Cyanobacterial motility

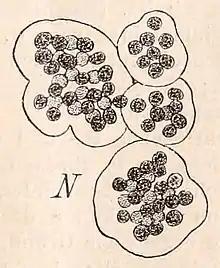
"Microcystis floas-aquae"

Twitching motility is a form of crawling bacterial motility used to move over surfaces. Twitching is translocation over a moist surface, which requires an extension, tethering, and then retraction activities of pili. A "pilus" (Latin for 'hair', plural "pili") is a hair-like cell-surface appendage found on many bacteria and archaea. Dozens of these structures can exist on the bacterial and archaeal surface. They are fragile and constantly replaced. There are different types of phili, classified by their function. Some pili, called type IV pili (T4P), are responsible for the motile forces in twitching. These hair-like filaments extend from the cell's exterior, bind to surrounding solid substrates and retract, pulling the cell forwards in a manner similar to the action of a grappling hook. Movement produced by type IV pili is typically jerky when viewed under the microscope, so it is called twitching, as opposed to smoother forms of bacterial motility such as that produced by flagella.